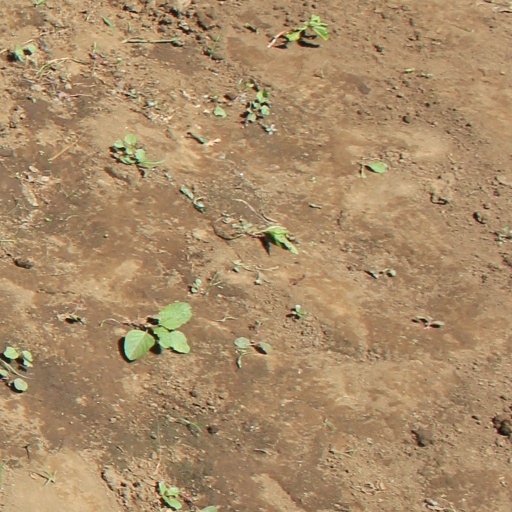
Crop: soybean